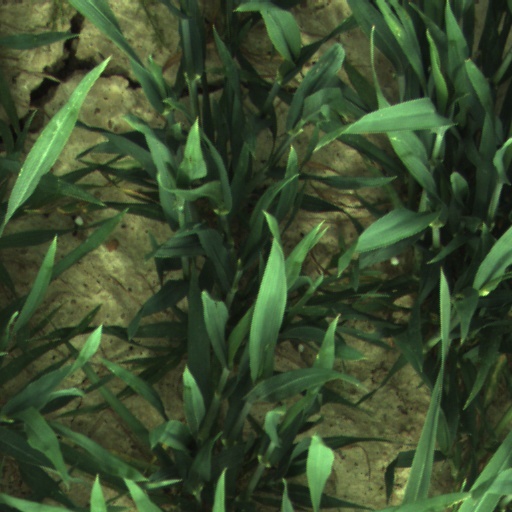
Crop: wheat